Kominato Station

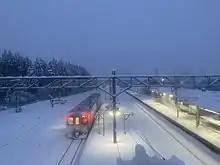
An Ōminato-bound KiHa 100 series set on a "Shimokita" service departing from Kominato Station in December 2020.

It was being considered for closure in March 1972 due to financial difficulties for the JNR, but the people of Hiranai successfully protested the motion to close the station. The current station building was opened on 1 September 1986—the station's 95th anniversary—replacing the one built in 1962. With the privatization of the JNR on 1 April 1987, the station came under the operational control of East Japan Railway Company (JR East). Beginning on 1 April 2004, the station building was operated by Jaster Co., Ltd., a subsidiary of JR East, with a ticketing window for ordinary tickets, express tickets, and reserved-seat tickets for all JR lines.